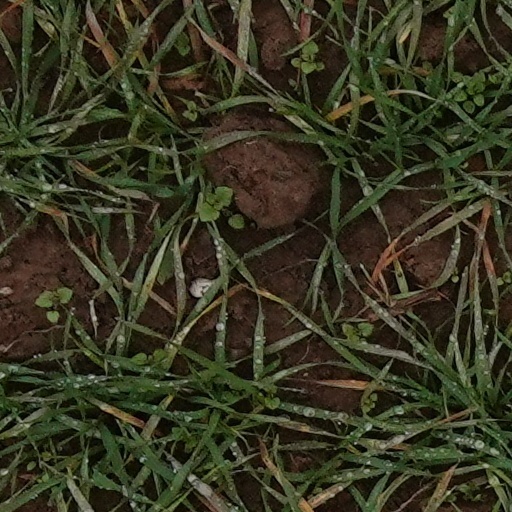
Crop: wheat